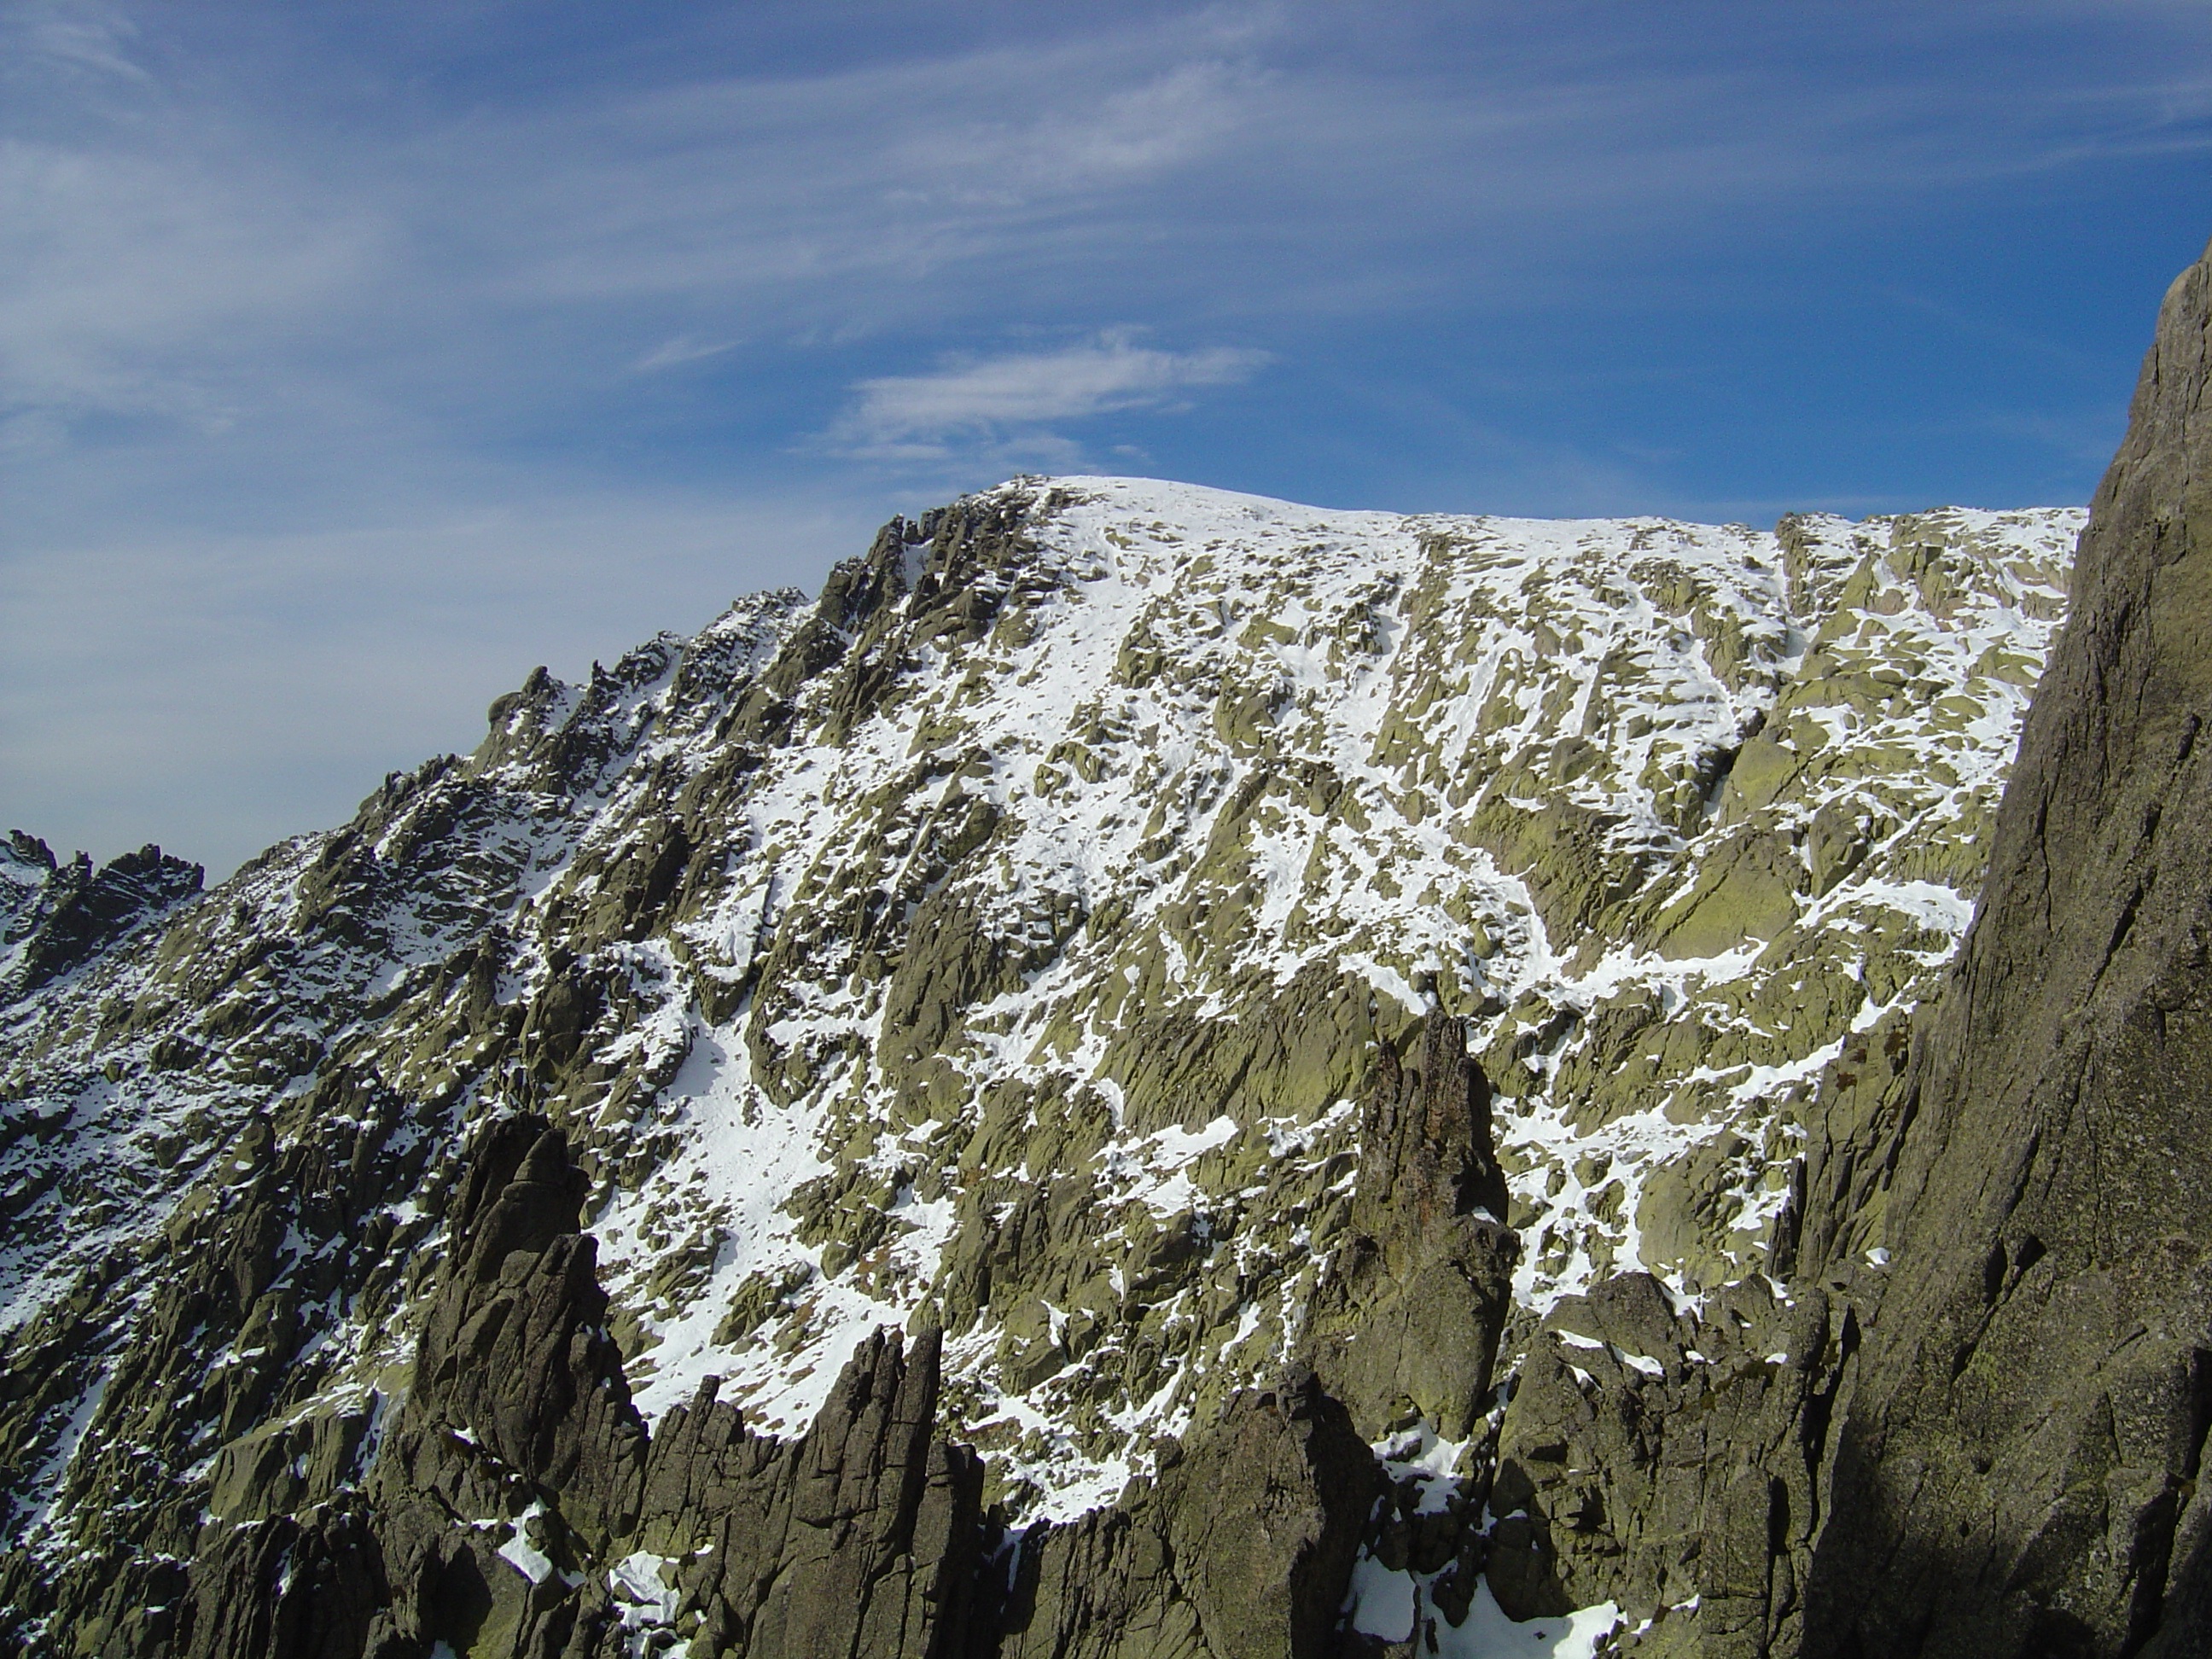
landscape, nature, rock, wilderness, walking, mountain, snow, hiking, adventure, mountain range, recreation, formation, cliff, wild, terrain, ridge, summit, mountaineering, spain, geology, sierra, sports, alps, backpacking, plateau, gredos, fell, cirque, high mountains, barriers, landform, mountain pass, summits, outdoor recreation, mountainous landforms, crests, galayos, i inhospitable, senederismo